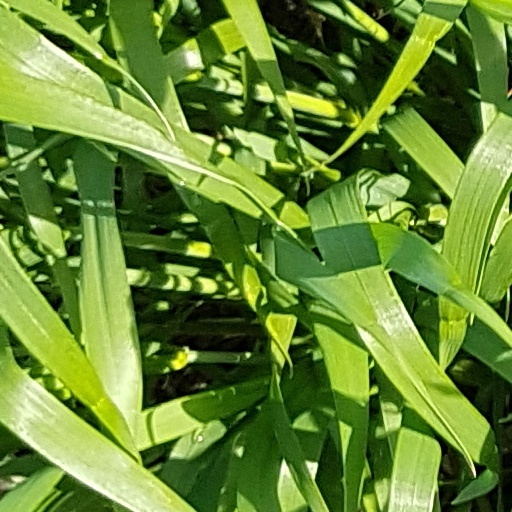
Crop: wheat